West Ham United F.C. supporters

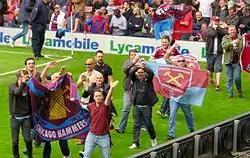
International supporters in 2016

On 17 September 1906 in a Western League game, a particularly ferocious encounter saw one player hurled against a metal advertising board and others being stretchered off following heavy tackles. The "East Ham Echo" reported: "From the very first kick of the ball it was seen likely to be some trouble, but the storm burst when Dean and Jarvis came into collision (Millwall had two players sent off during the match). This aroused considerable excitement among the spectators. The crowds on the bank having caught the fever, free fights were plentiful."